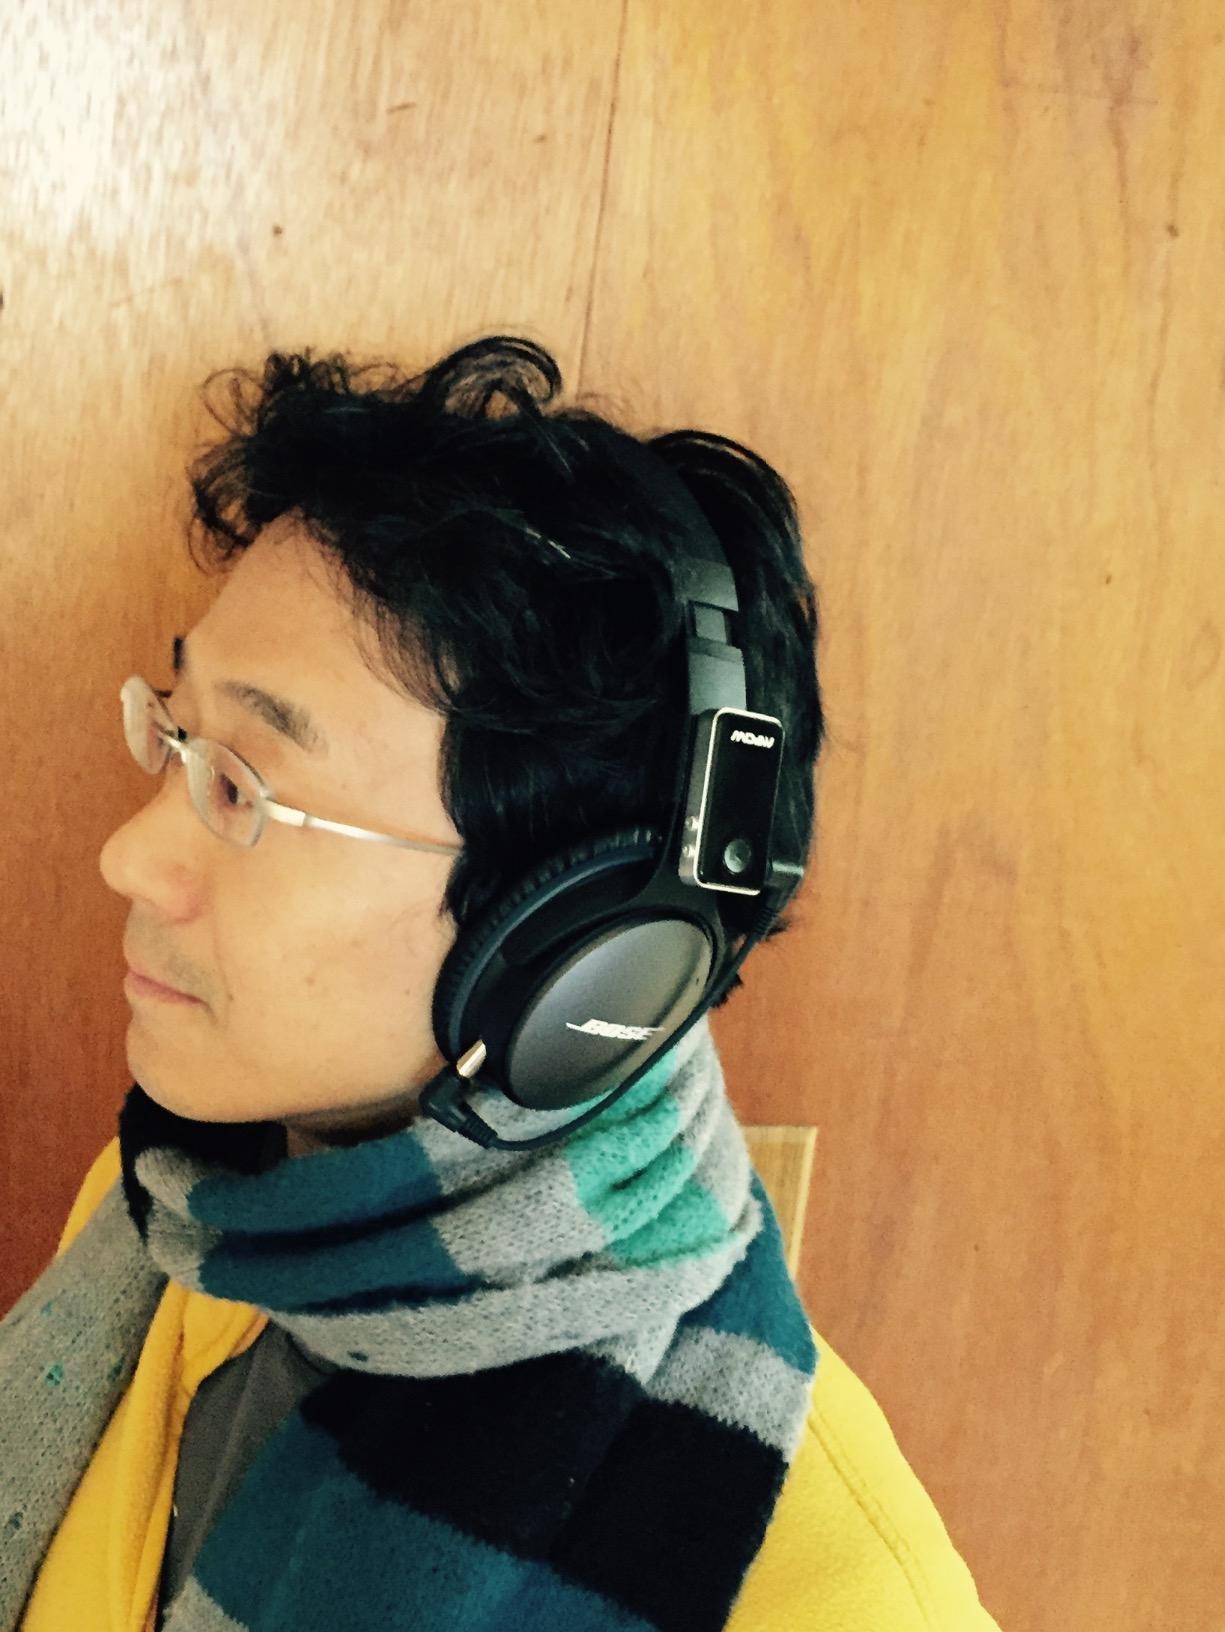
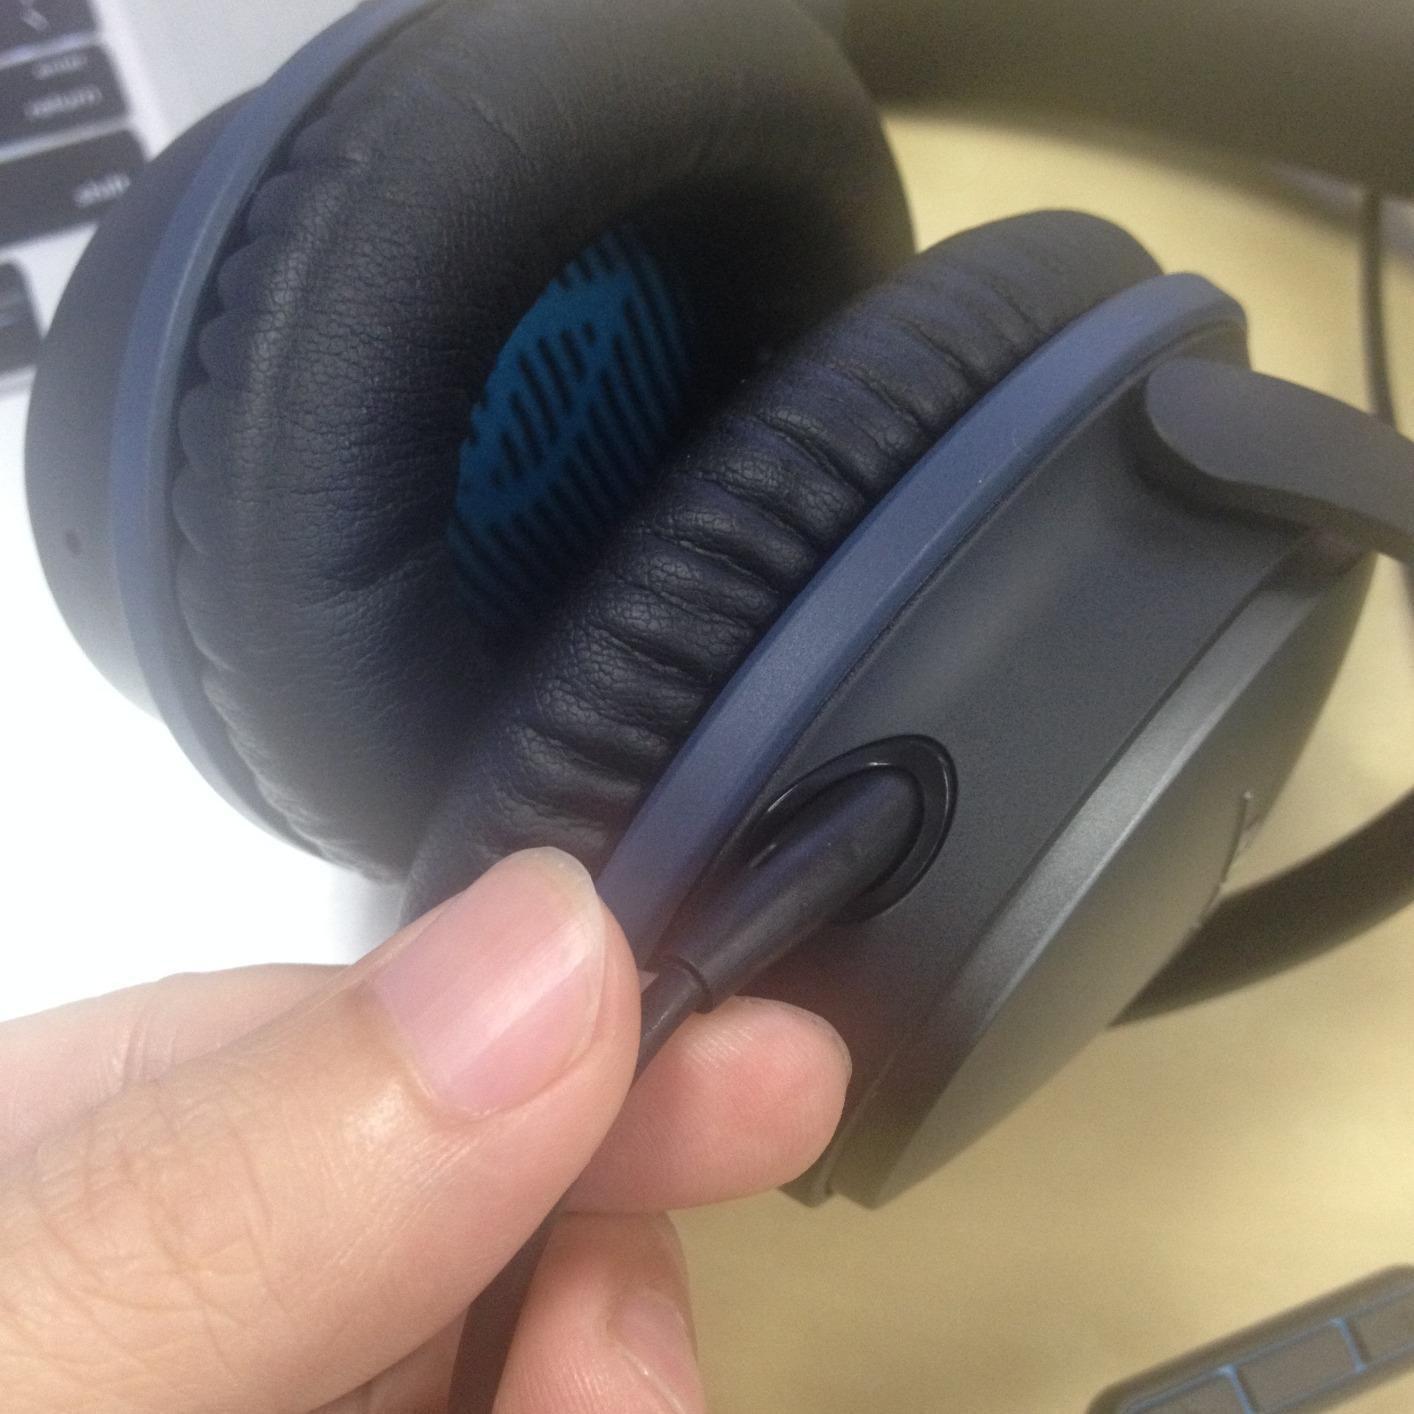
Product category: headphones
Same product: yes